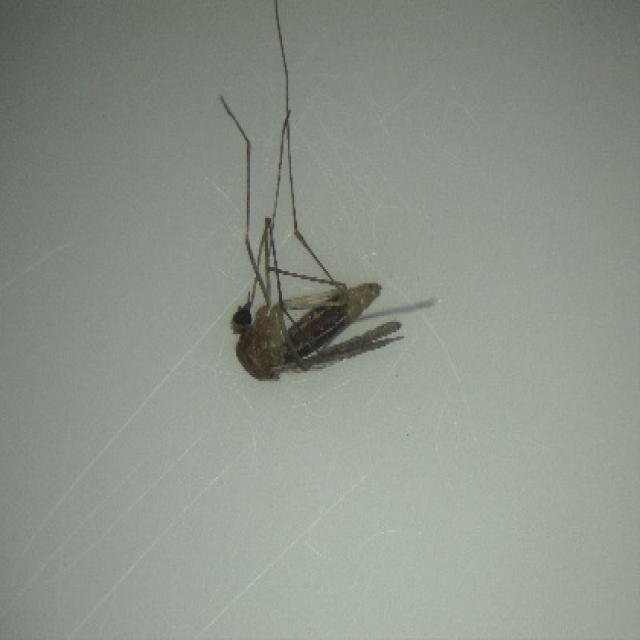
Species: culex_pipiens